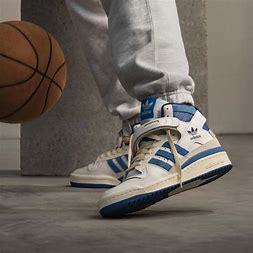
Brand: Adidas
Model: Forum 84